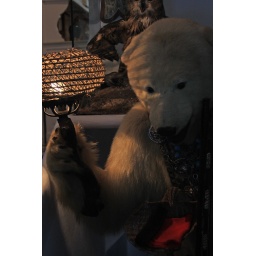
You're greeted by a stuffed polar bear holding a lamp - not a toy one but a taxidermied kind!